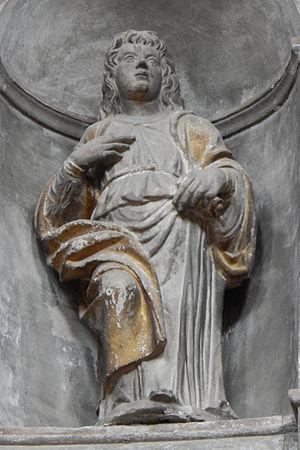
Gasparo Cairano, aussi appelé Gasparo da Cairano, de Cayrano, da Milano, Coirano est un sculpteur italien.